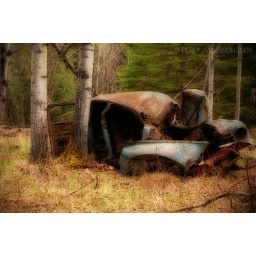
I stumbled across this old car in the middle of nowhere while quading in 100 mile house area.